Ashita no Joe

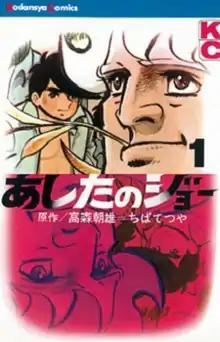
Cover of the first volume, featuring Joe Yabuki (left) and Tooru Rikiishi (right)

, also known as Ashita no Joe: Fighting for Tomorrow, is a Japanese boxing manga series written by Asao Takamori and illustrated by Tetsuya Chiba. It follows drifter Joe Yabuki, who discovers a passion for boxing in a juvenile prison, and his rise through Japan's and the global boxing scene.